Venus of Urbino

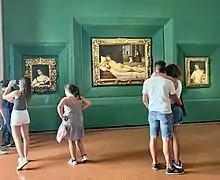
"Venus of Urbino" displayed at the Uffizi in Florence, Italy

In 1624, as the Papacy moved to fully annex the duchy to the Papal States, the della Rovere court moved to Pesaro, where the painting hung in the Villa Imperiale. It joined the Medici family collections in 1633 when the last della Rovere, Vittoria della Rovere, married Ferdinando II de' Medici, Grand Duke of Tuscany. It was moved to the Uffizi in 1736, and has remained there ever since, apart from visits to exhibitions which in the 21st century have included Madrid, Brussels, Tokyo, Venice, and Urbino. It has long been famous, as is shown by its prominent placing at the front of the gallery group portrait by Johan Zoffany of the "Tribuna of the Uffizi" of the 1770s.